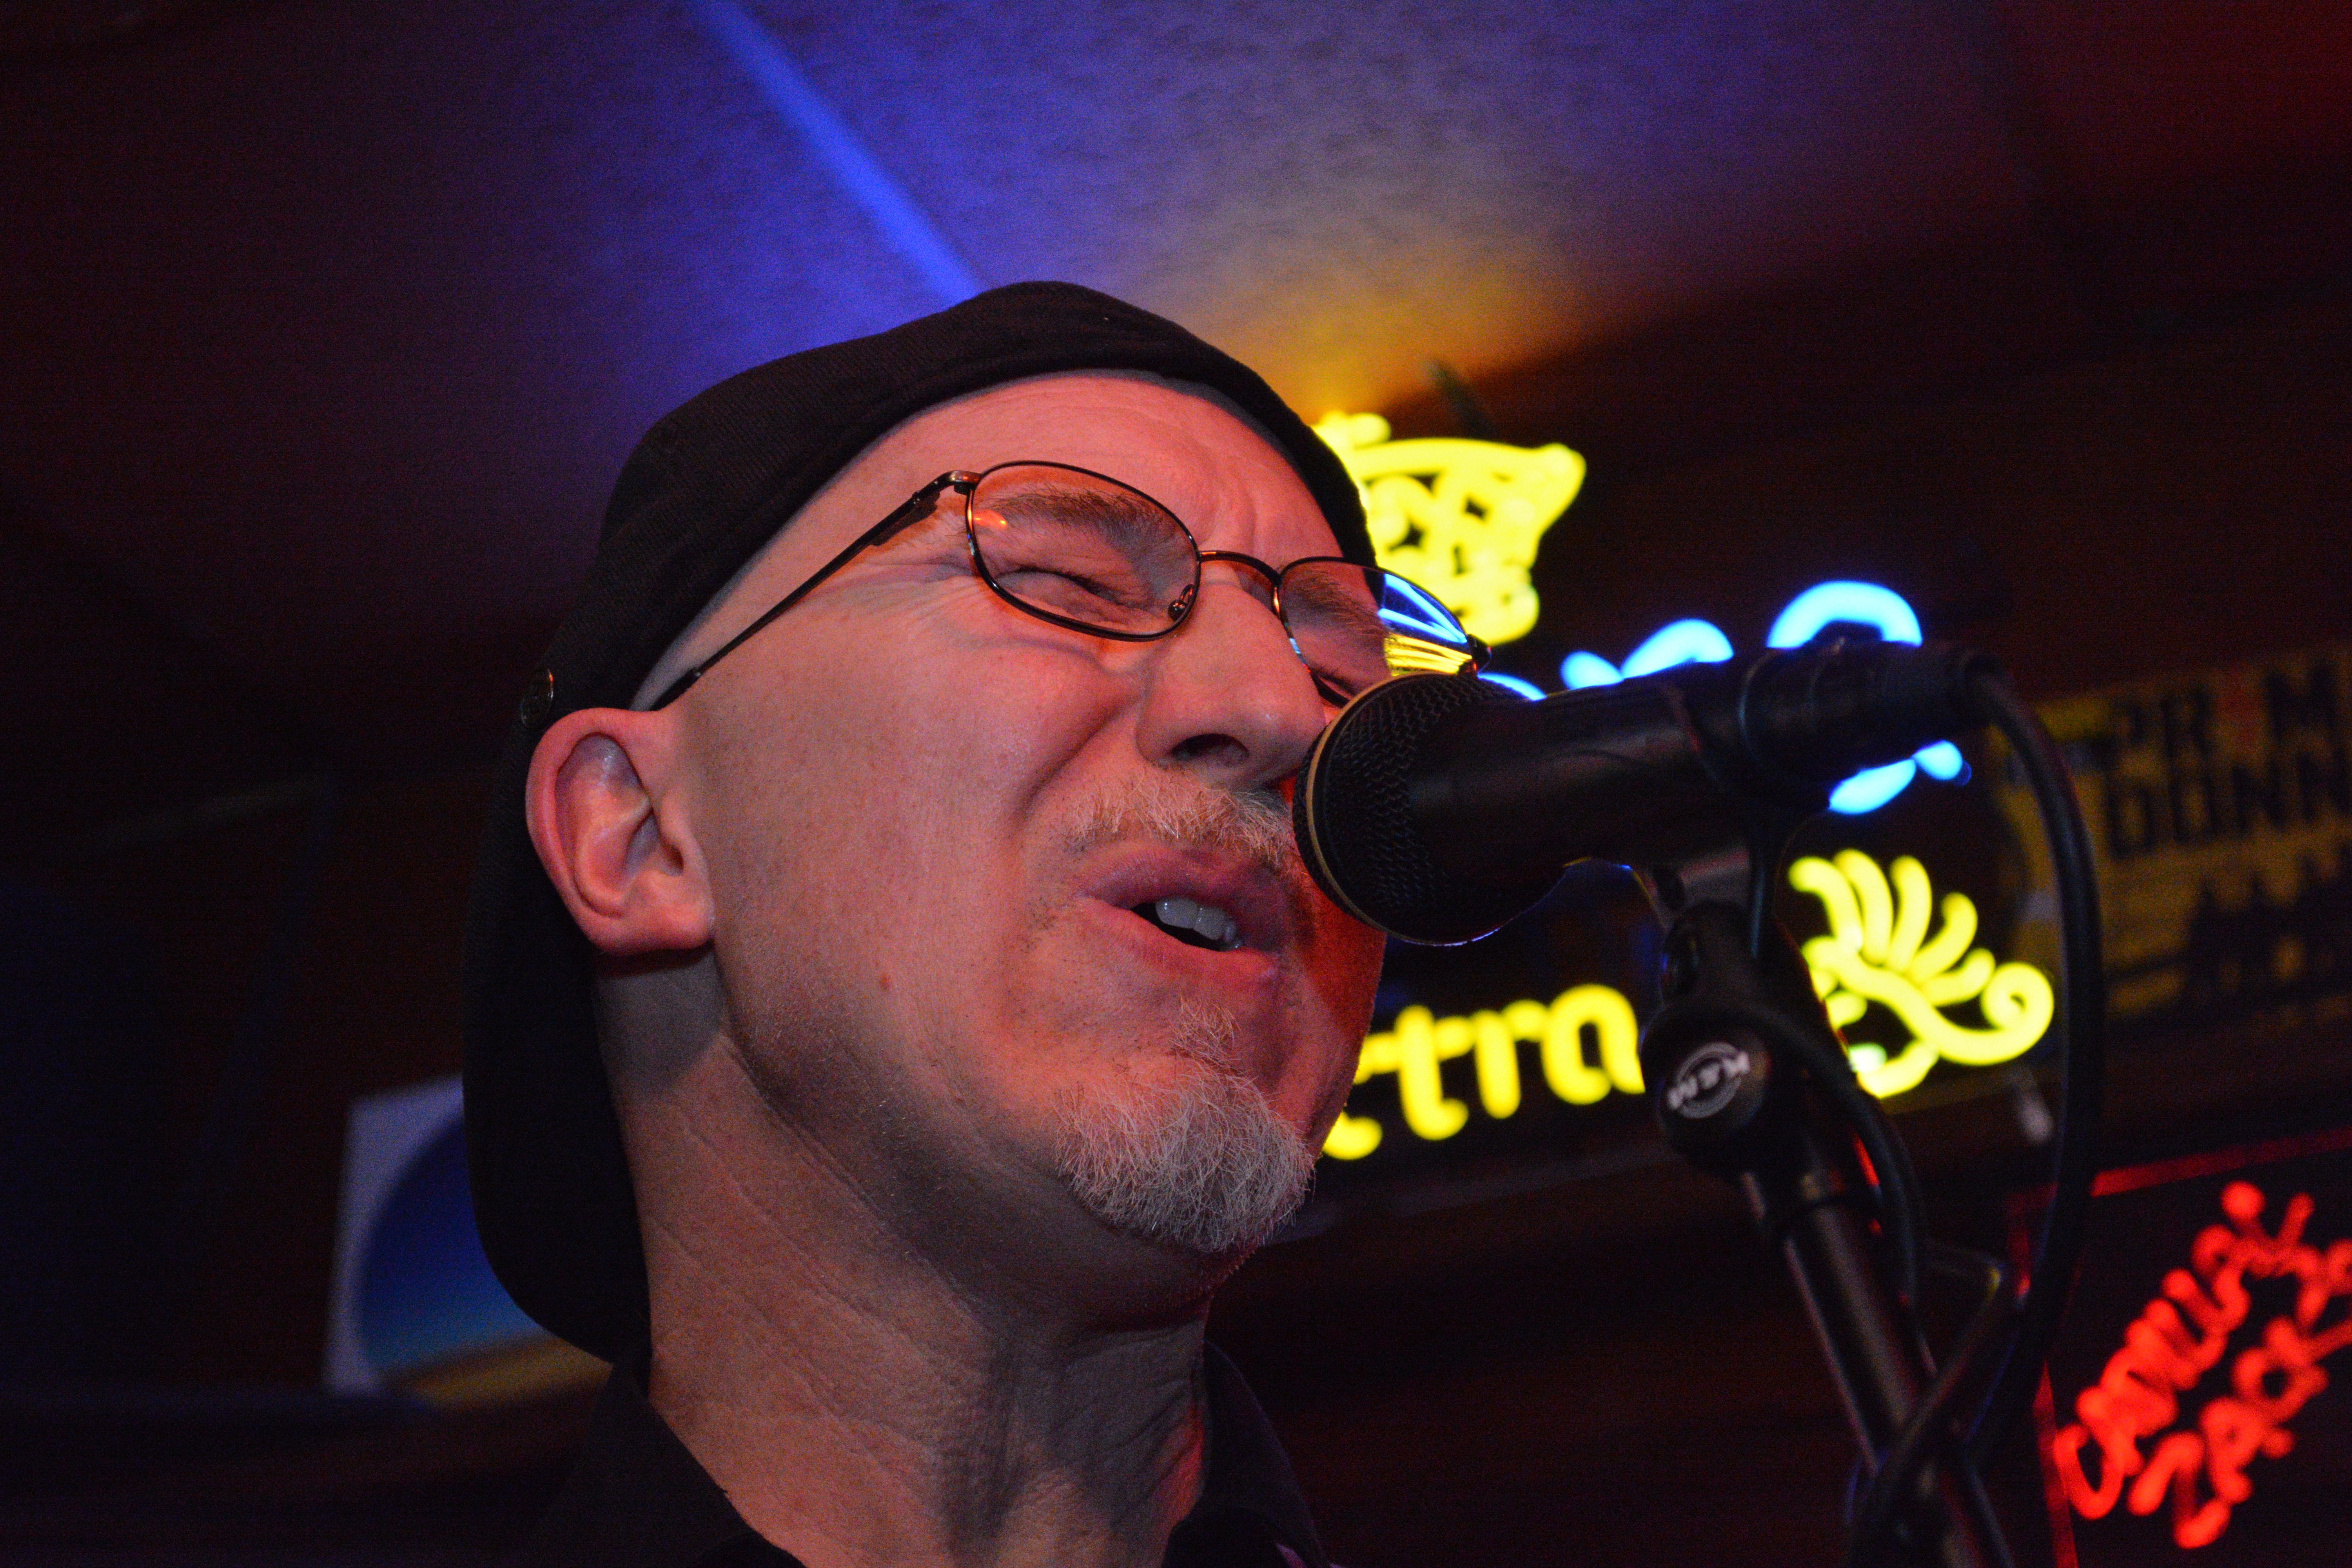
music, concert, musician, blues, stage, performance, singing, guitarist, vocalist, mosessparks, entertainment, performing arts, singer songwriter